Battle of Limonest

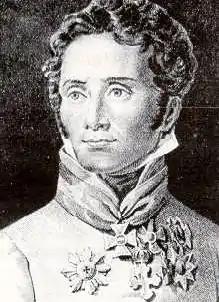
Frederick Bianchi

At first, Augereau was fixated on relieving the garrisons in Auxonne and Besançon. However, on 5 March 1814 he became aware of the massive force bearing down on Lyon via the west bank of the Saône. The Army of the Rhône rushed back to Lyon, reaching there on 9 March. Meanwhile, Augereau had seen that Lyon's defenses were improved. Fortunately for the French, the Austrian army moved slowly. Its advance guard reached Chalon-sur-Saône on 4 March. Augereau ordered Musnier to expel a force of 1,500 Austrians from Maçon on 10 March. However, his information was wrong, and Musnier's 6,000 men were badly outnumbered. After initial success, Musnier was repulsed in the Battle of Mâcon on 11 March 1814.